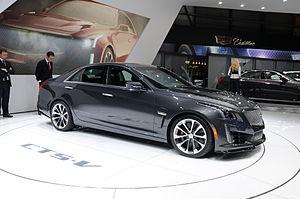
Salon international de l'automobile de Genève 2015